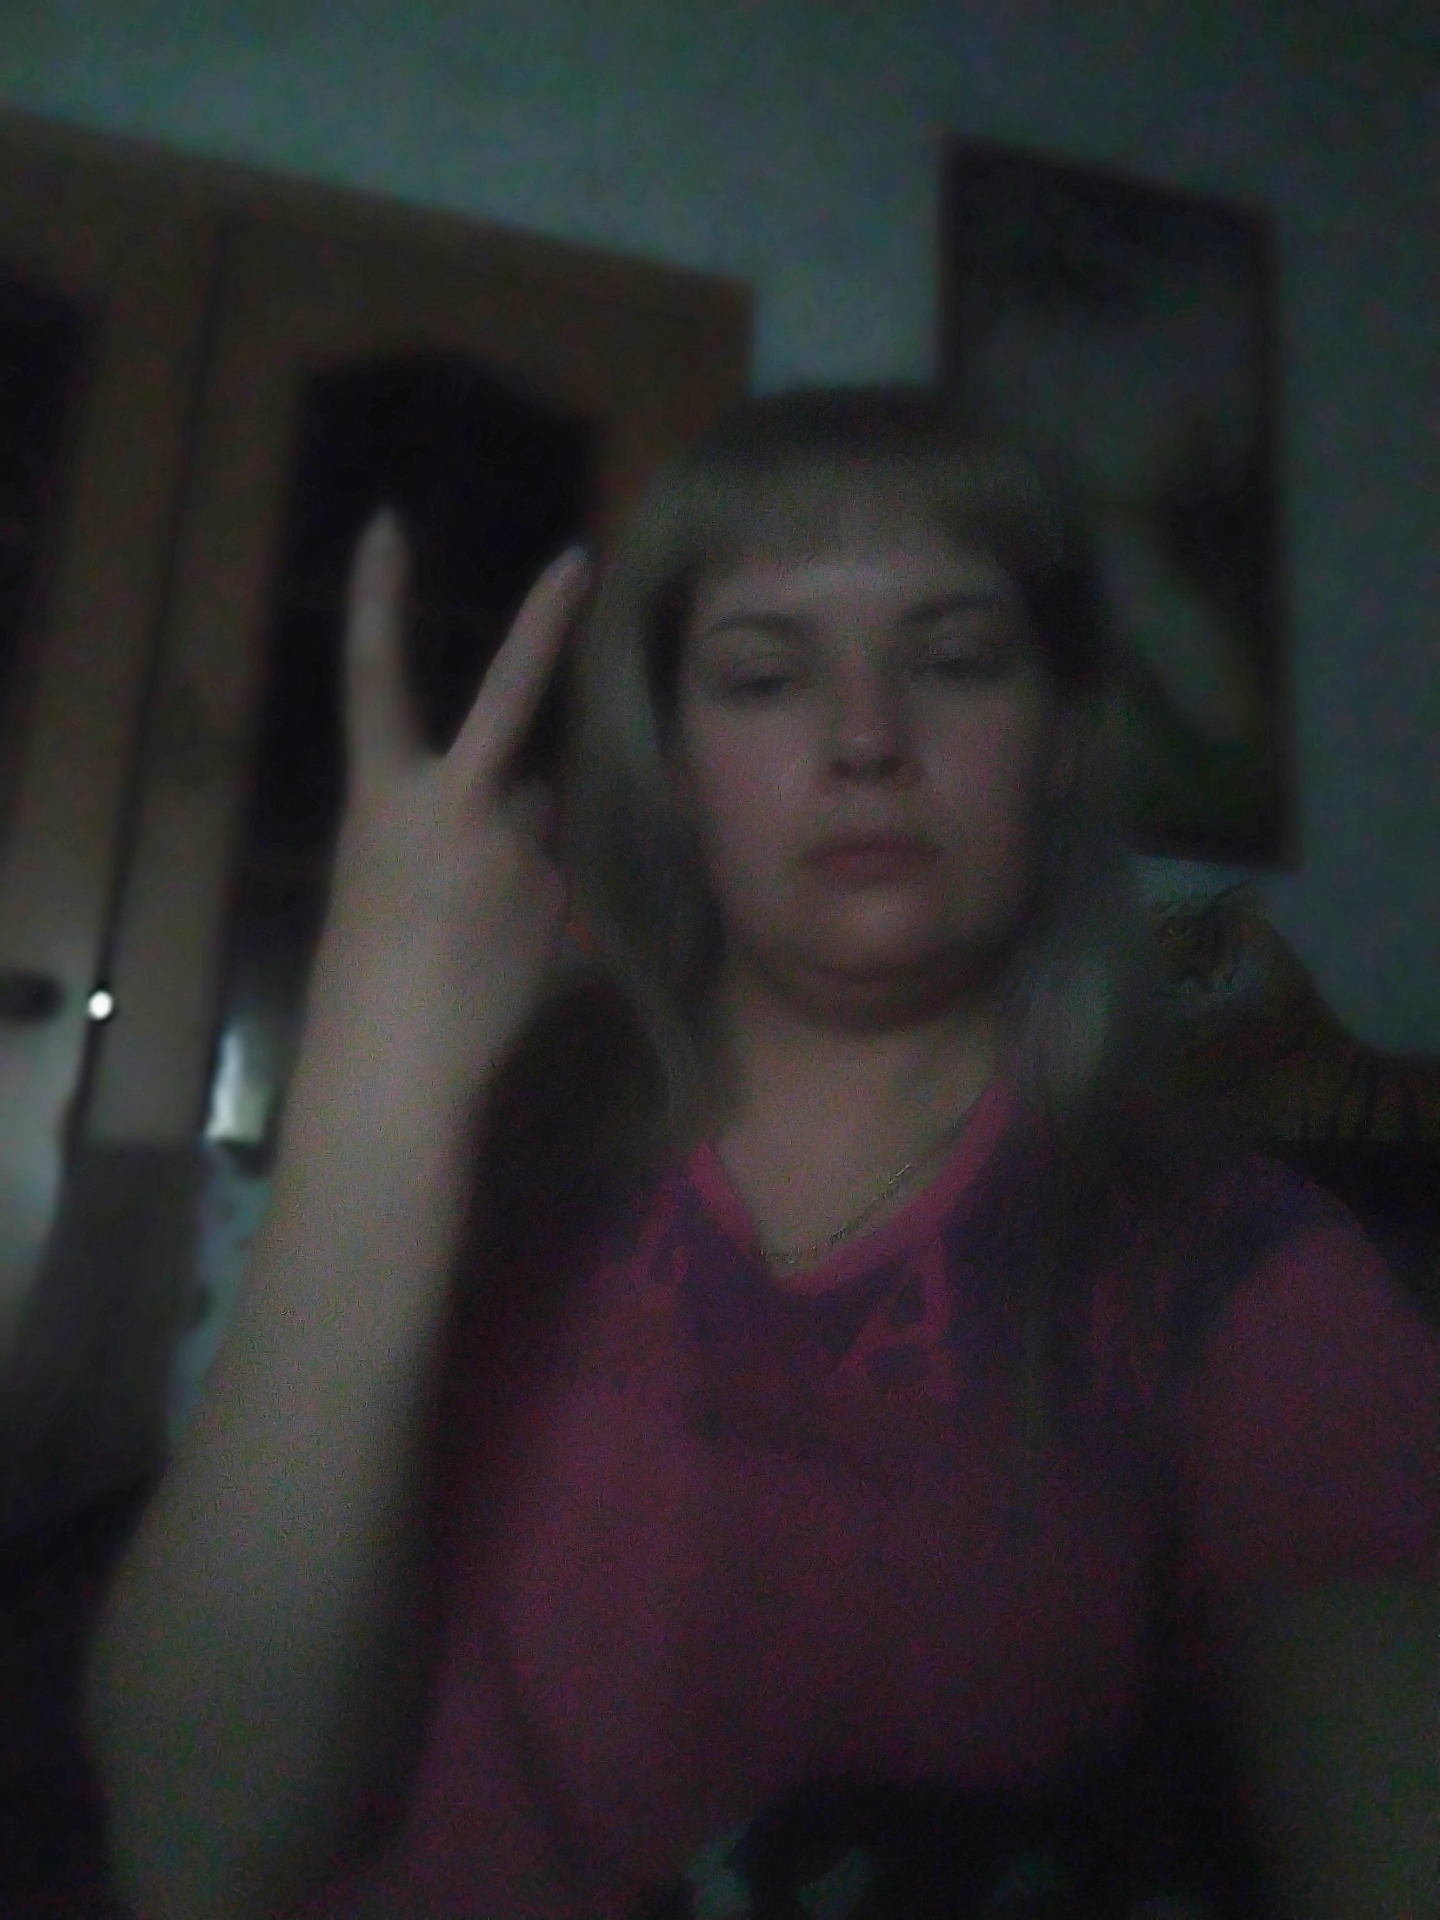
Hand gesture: peace_inverted